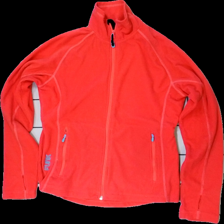
View: front
Type: Outerwear
Category: Ladies
Brand: Not in the list
Brand text on label: funk
Colors: Pink
Material: 100% polyester
Cut: Regular
Size: M
Season: Spring
Stains: Major
Damage: fläckar
Damage location: bottom left
Damage 2: fläckar
Damage 2 location: bottom left
Price range: <50
Recommended usage: Export
Description: rosa fleece kofta. fläck till vänster fram och bak